Renaissance in Poland

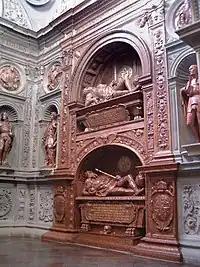
Graves of the last Jagiellons in the Sigismund's Chapel, hailed as "the most beautiful example of the Tuscan Renaissance north of the Alps"

Incentives for development of art and architecture were many. King Sigismund I the Old, who ascended to the throne in 1507, was a sponsor of many artists, and began a major project – under Florence architect Bartolommeo Berrecci – of remaking the ancient residence of the Polish kings, the Wawel Castle, into a modern Renaissance residence. Sigismund's zeal for Renaissance was matched not only by his son, Sigismund II Augustus, but by many wealthy nobles and burghers who also desired to display their wealth, influence and cultural savvy. In 1578, chancellor Jan Zamoyski begun construction of the ideal Renaissance city, sponsoring the creation of Zamość (a city named after him), which soon became an important administrative, commercial and educational town of Renaissance Poland. The two largest contemporary Polish cities – Kraków (which attracted many Italian architects) and Danzig (which attracted mostly architects from Germany and the Netherlands) – likely gained the most in the era, but many other cities also spotted new Renaissance constructions.